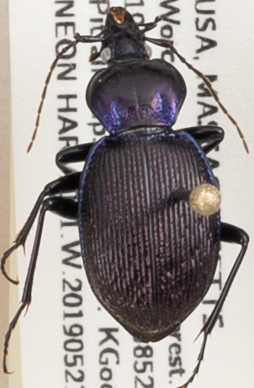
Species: Sphaeroderus stenostomus lecontei
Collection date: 2019-05-21
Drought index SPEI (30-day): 1.642
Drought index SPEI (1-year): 2.09
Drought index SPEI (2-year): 2.09